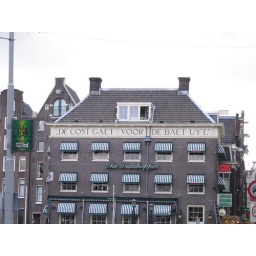
Three story restaurant, sports bar and coffeehouse. I had a nice steak and a glass of wine in the top-floor restaurant.